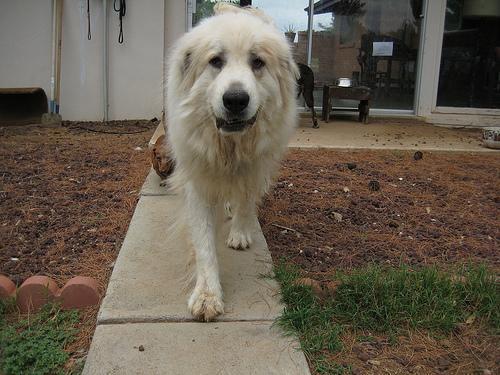
Great_Pyrenees